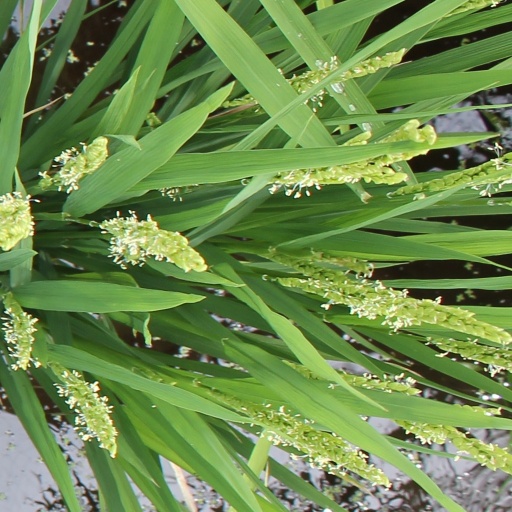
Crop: rice